Barceló Bávaro Grand Resort

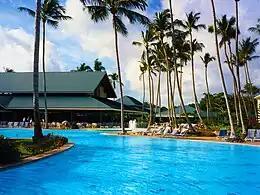
Bávaro Palace swimming pool

Barceló Bávaro Grand Resort, also known as Barceló Bávaro or simply as Barceló (in the surrounding areas), is a luxury hotel and resort in Punta Cana in the municipality of Higüey, in La Altagracia Province on the east coast of the Dominican Republic, owned by Barceló Hotels and Resorts. Established in 1992 at a reported US$250 million, it is one of the biggest complexes in the country. Since 2012, the resort had been dramatically renovated for a reported US$330 million.